Scott Perunovich

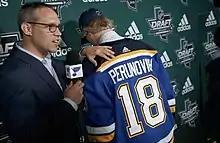
Perunovich with Andy Strickland (left) at the 2018 NHL entry draft

Perunovich's strong play during his rookie season earned him a midterm ranking by the NHL Central Scouting Bureau, for an eventual final rank of 102nd overall for North American Skaters eligible for the 2018 NHL entry draft. When asked to compare his skating, Perunovich says he models his game after NHL defenseman Torey Krug. Bulldogs coach Scott Sandelin also often referred to him as a "fourth forward." After he had been passed over in his first two years of eligibility, the St. Louis Blues drafted Perunovich in the second round of the draft on the word of their scouts, Keith Tkachuk and J Niemiec, that he was worth the chance.